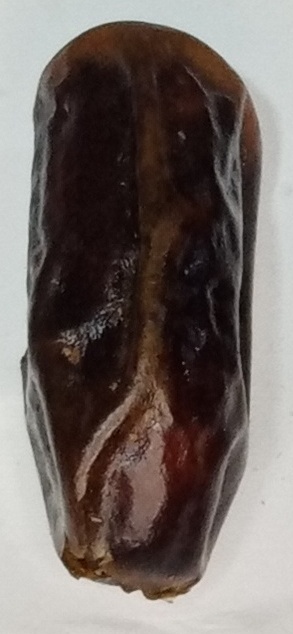
Variety: gajar
Size: medium
Grade: grade-1